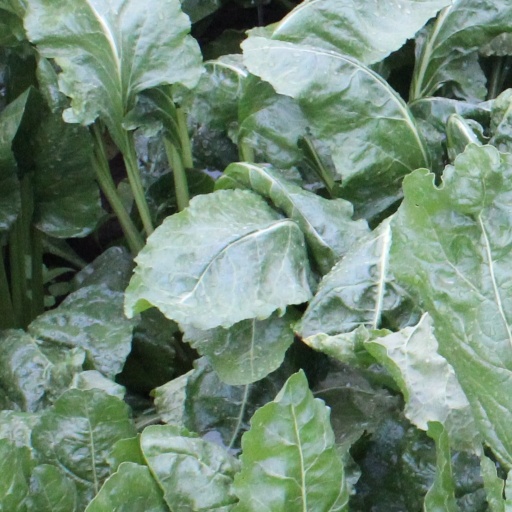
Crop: sugar beet